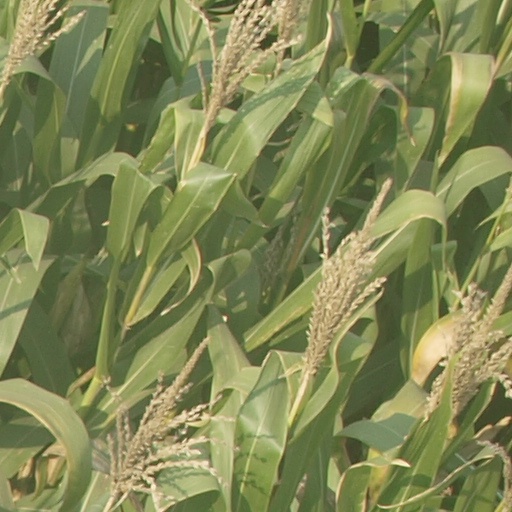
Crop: maize; corn